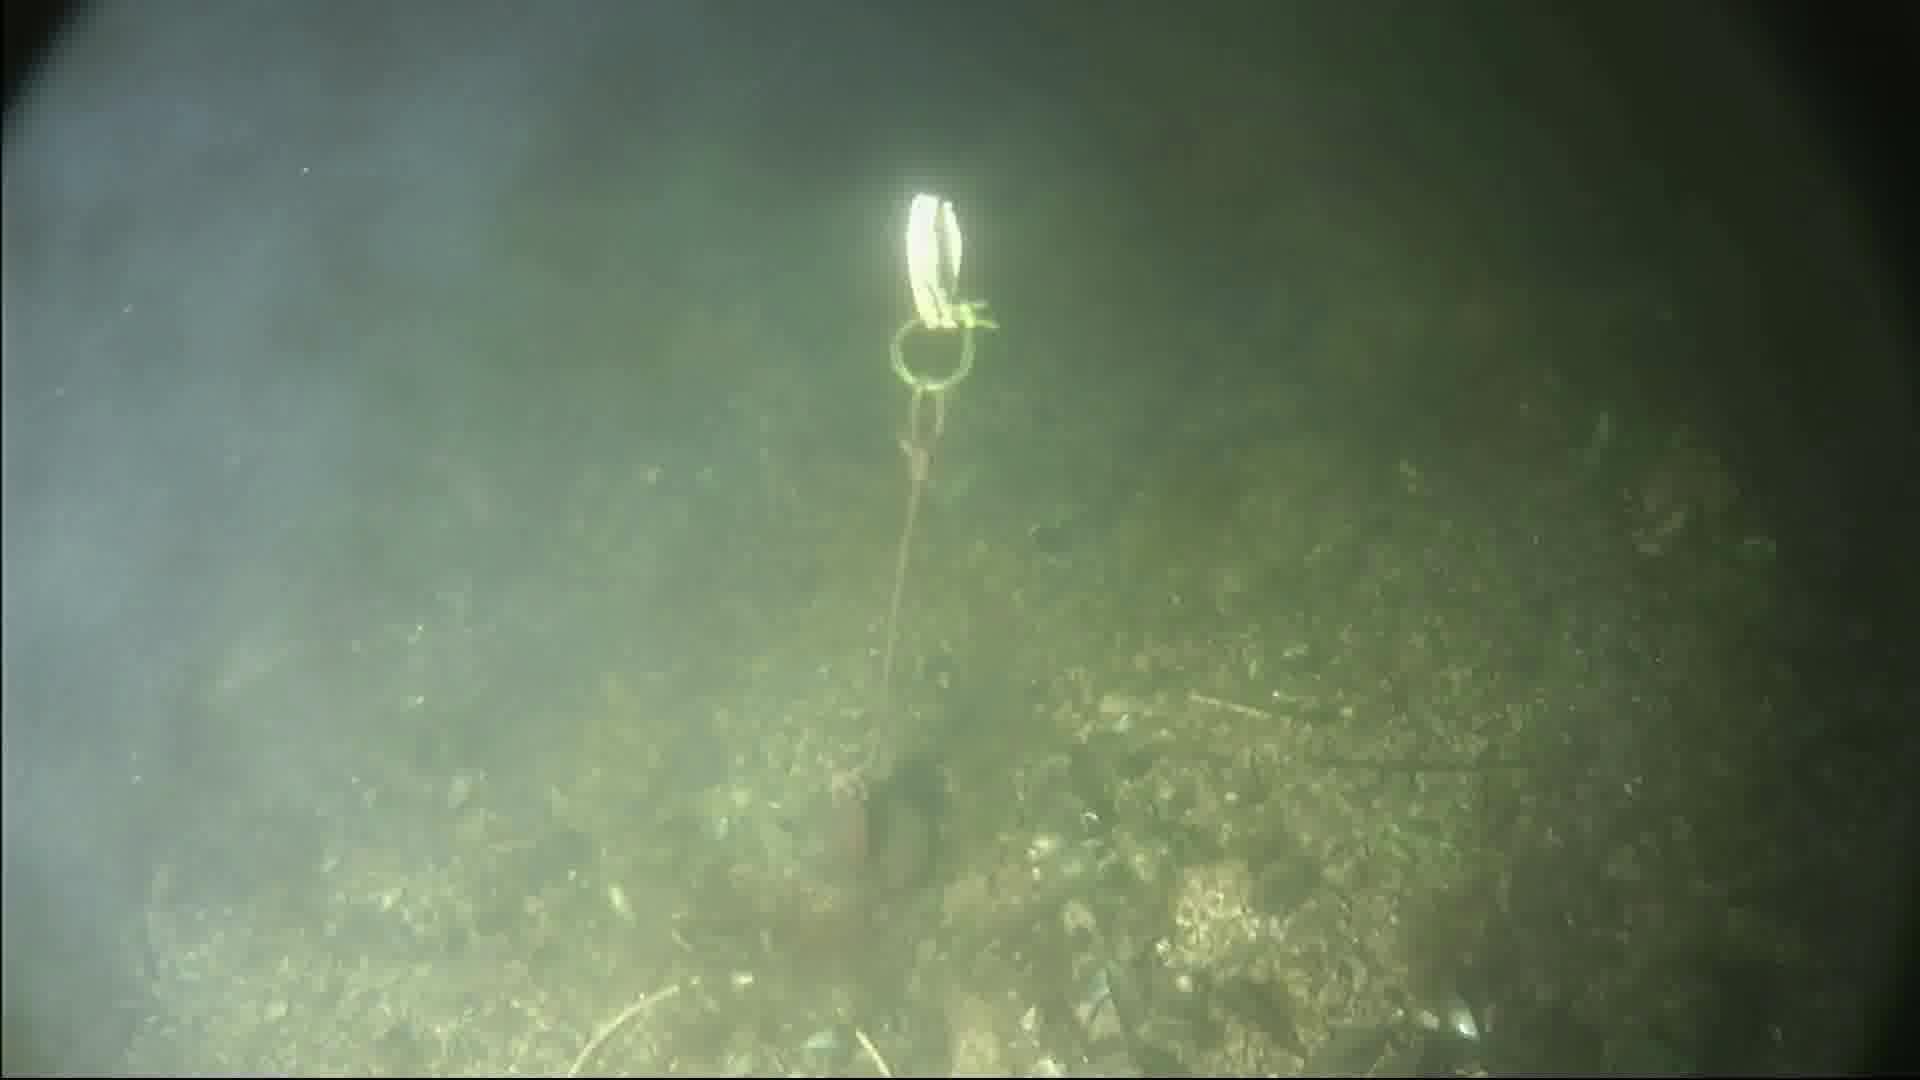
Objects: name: crab